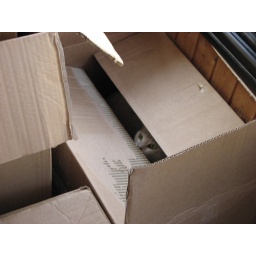
cat in a box